Law enforcement in Japan

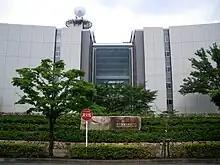
The National Police Academy in Fuchū, Tokyo

As the central coordinating body for the entire police system, the National Police Agency determines general standards and policies; detailed direction of operations is left to the lower echelons. In a national emergency or large-scale disaster, the agency is authorized to take command of prefectural police forces. In 1989, the agency was composed of about 1,100 national civil servants, empowered to collect information and to formulate and execute national policies. The agency is headed by a Commissioner General who is appointed by the National Public Safety Commission with the approval of the Prime Minister.